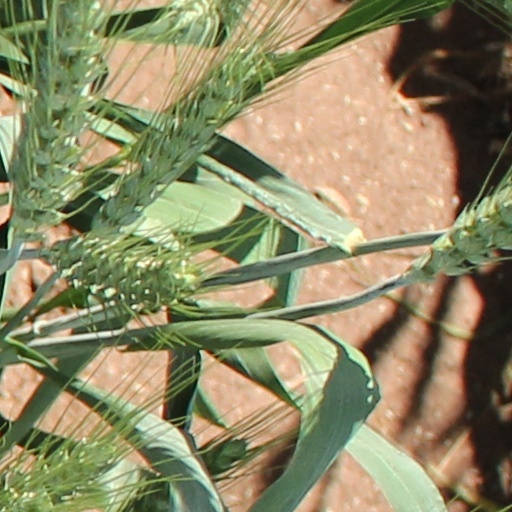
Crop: wheat